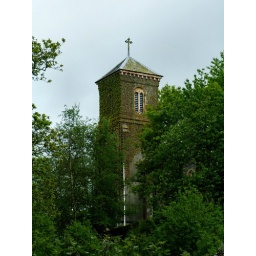
Hiding in the trees the tower of Brathay Holy Trinity church.